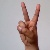
The image shows a hand gesture representing the letter 'V' in Indian Sign Language.